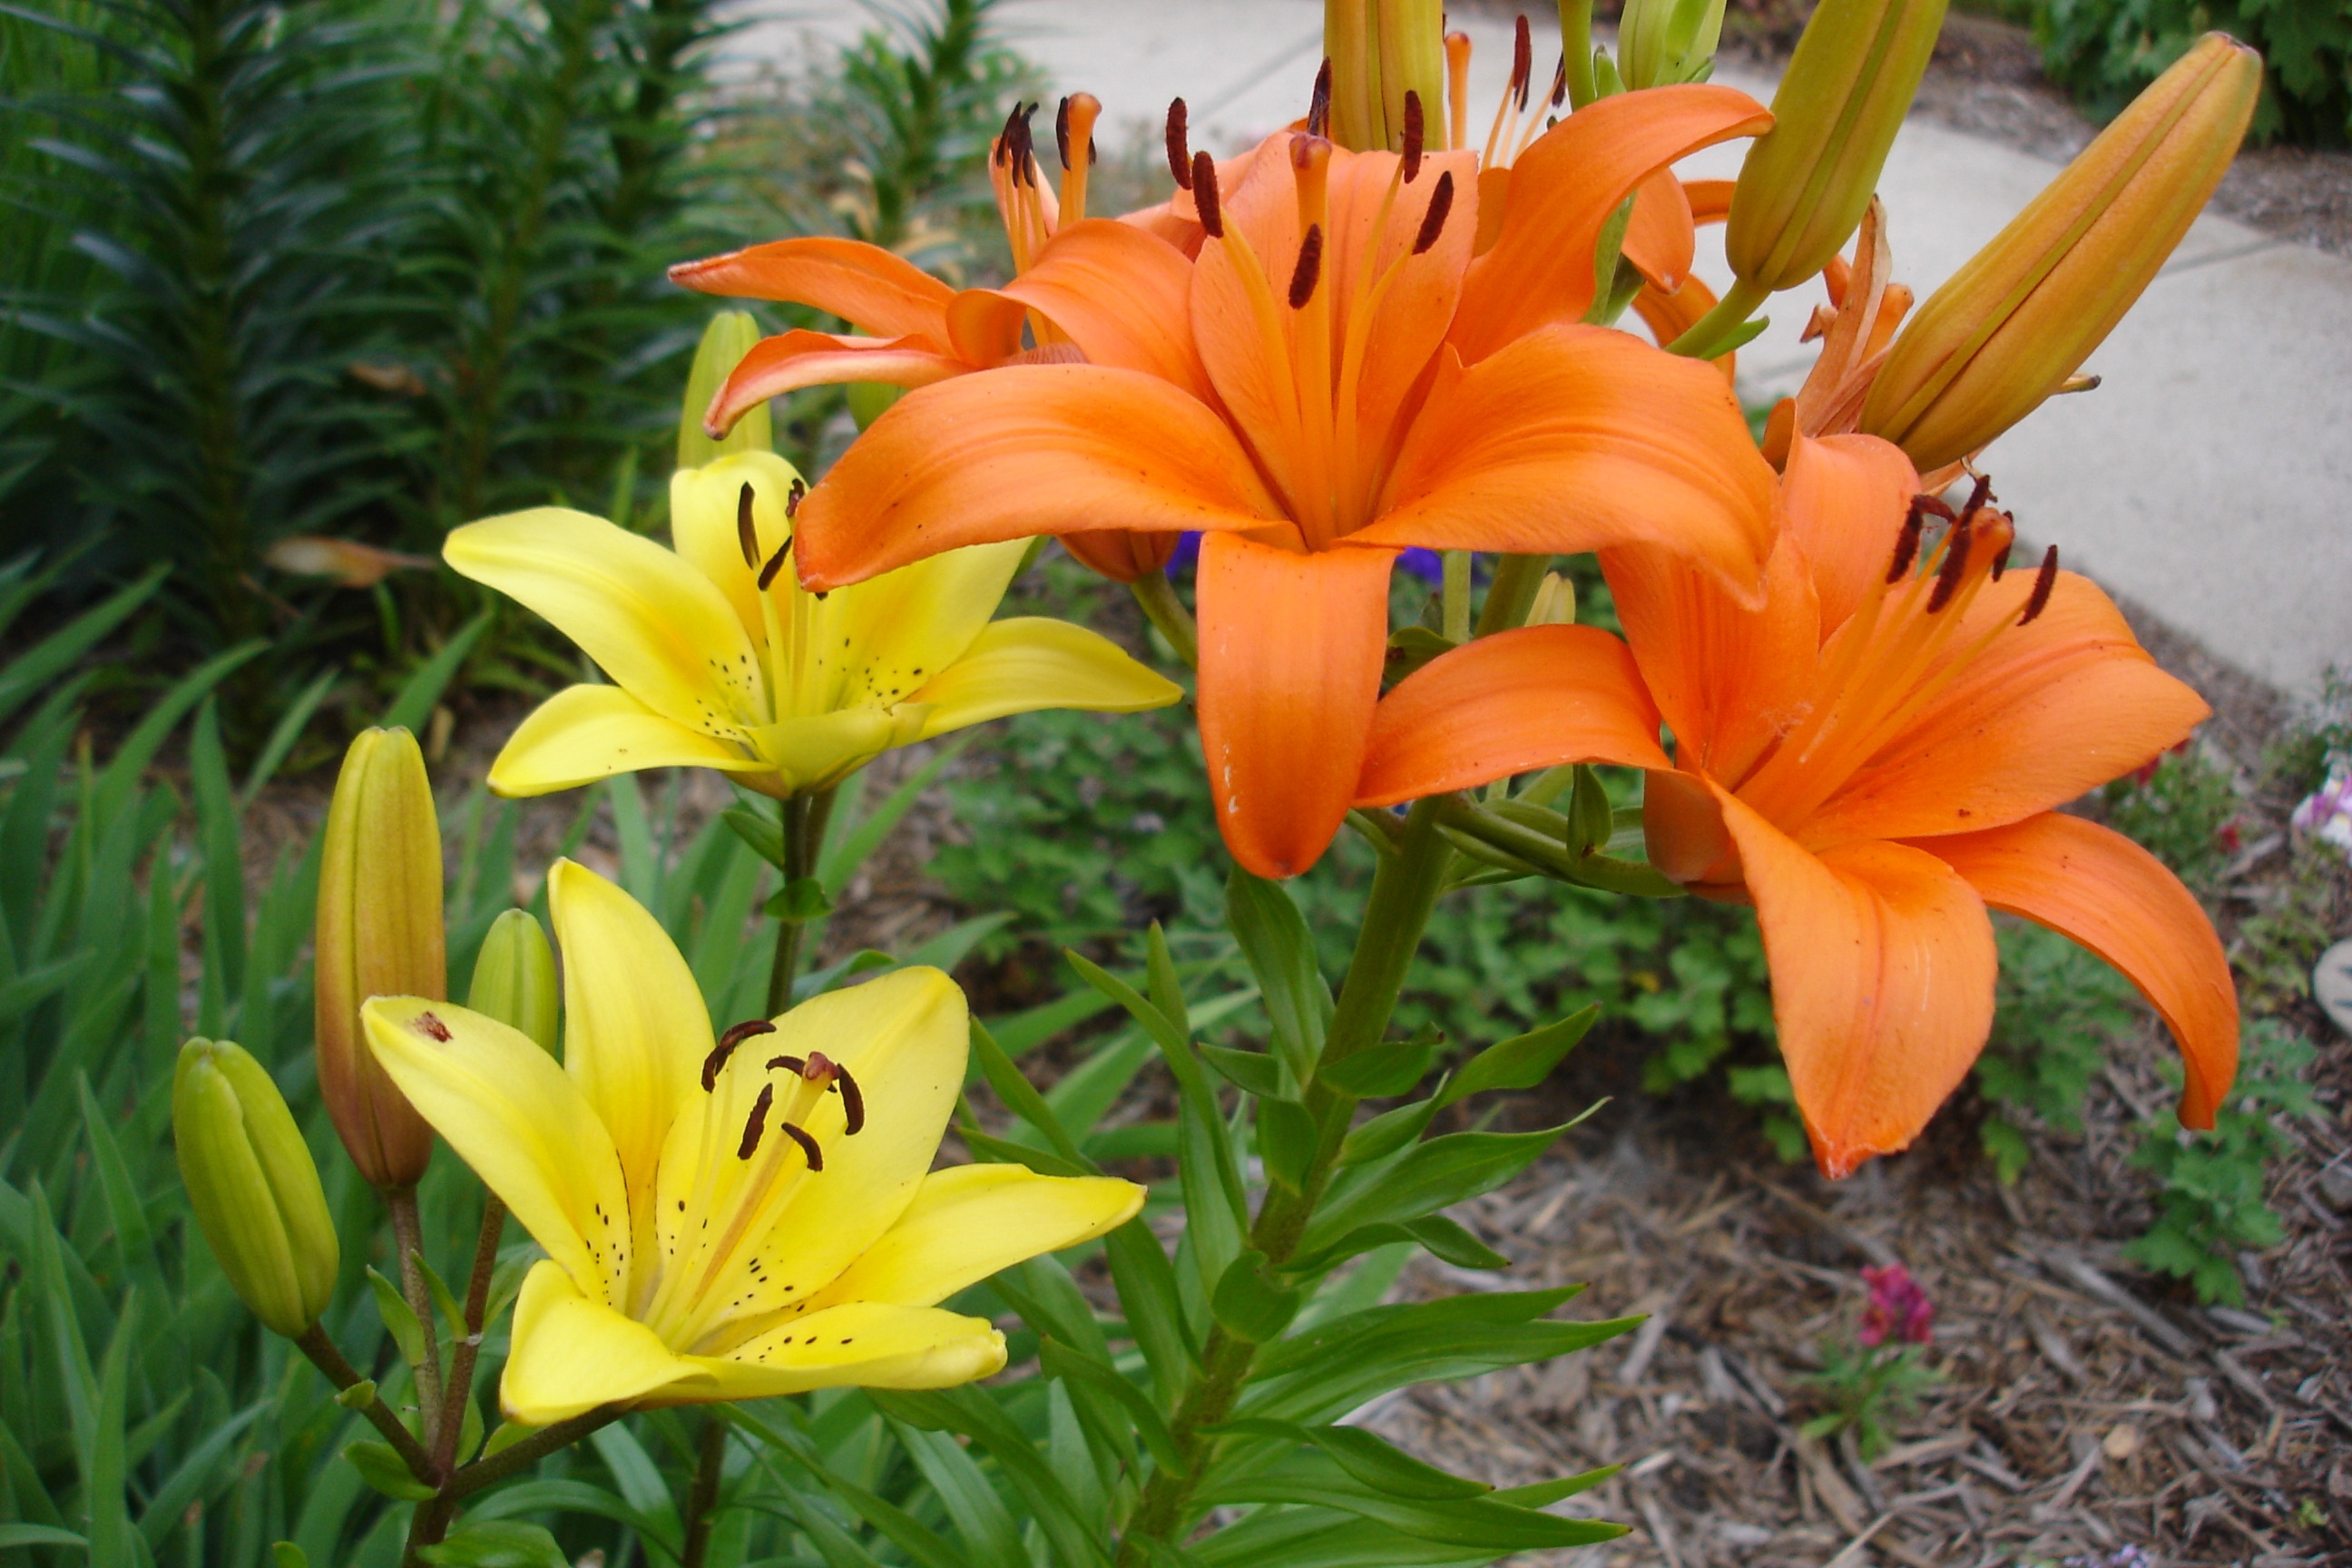
blossom, plant, stem, leaf, flower, bloom, floral, environment, herb, natural, botany, yellow, agriculture, flora, botanical, plants, flowers, flower bed, outdoors, vegetation, petals, wildflowers, lily, horticulture, organic, daylily, flowering plant, orange lily, land plant